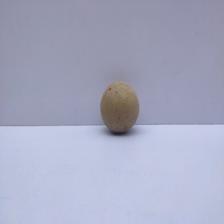
Size: Small